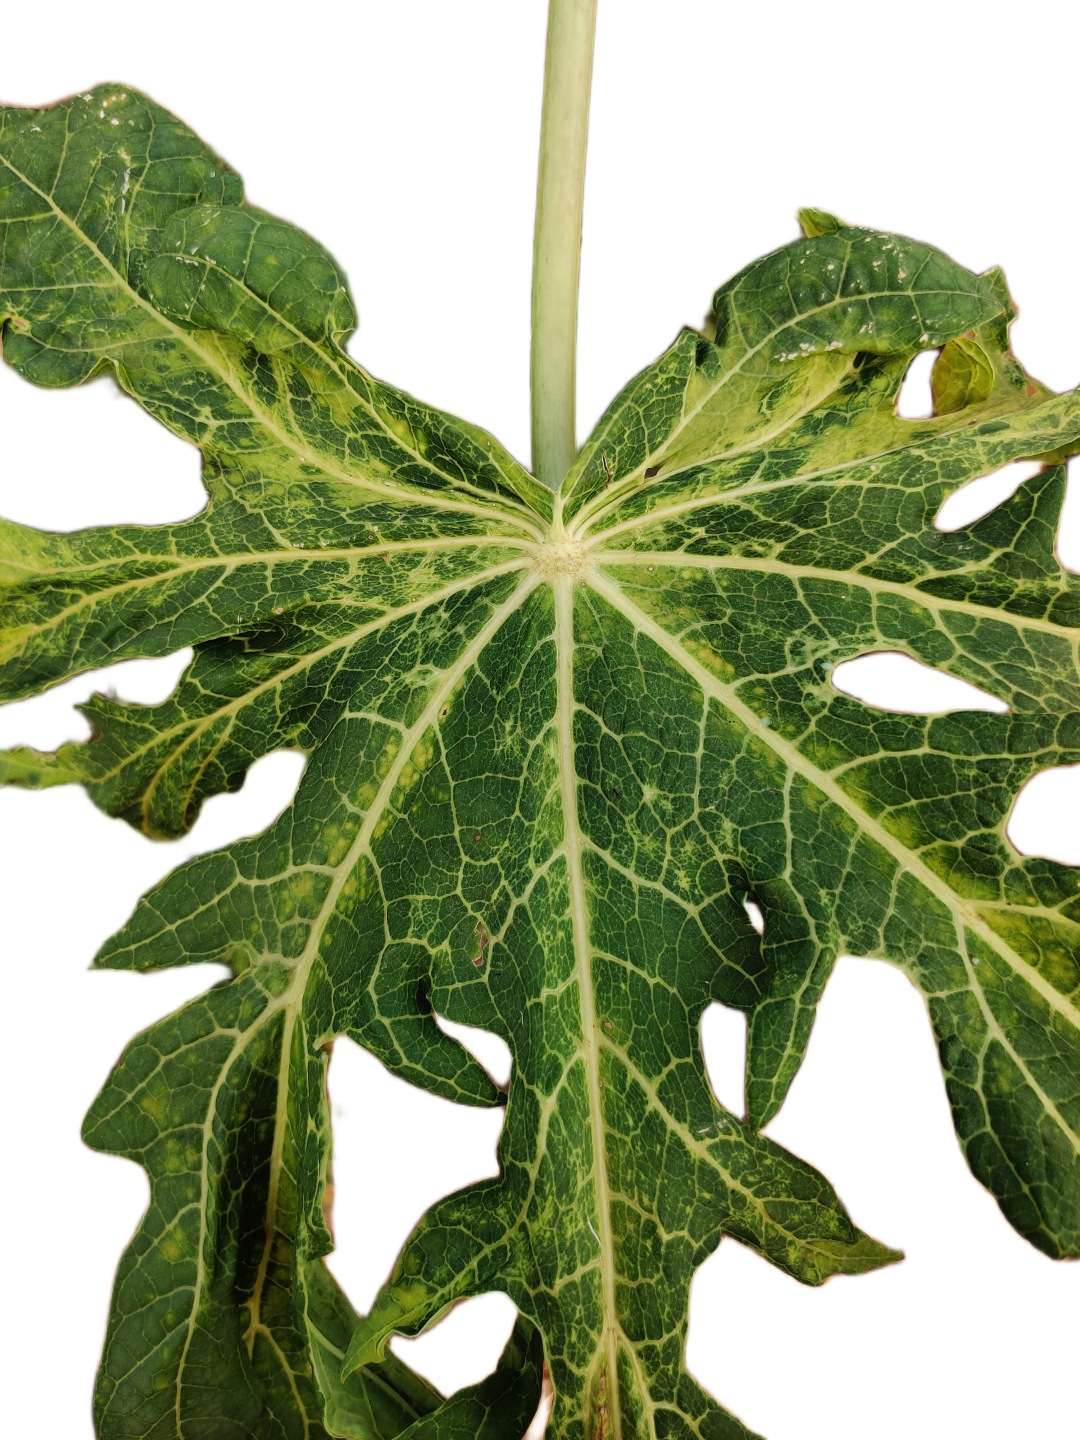
Crop: Papaya
Label: Curled_Yellow_Spot